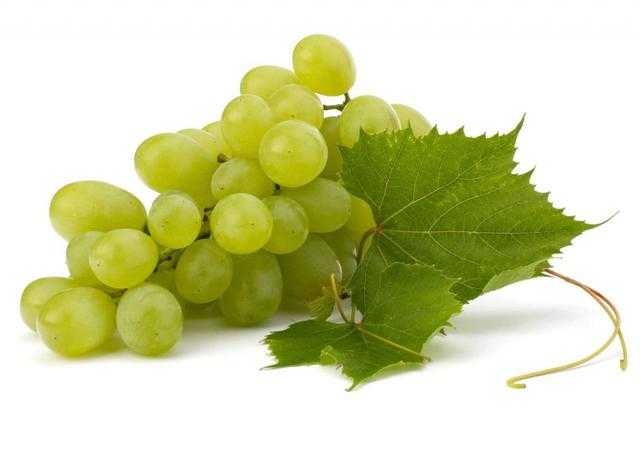
Label: Grapes